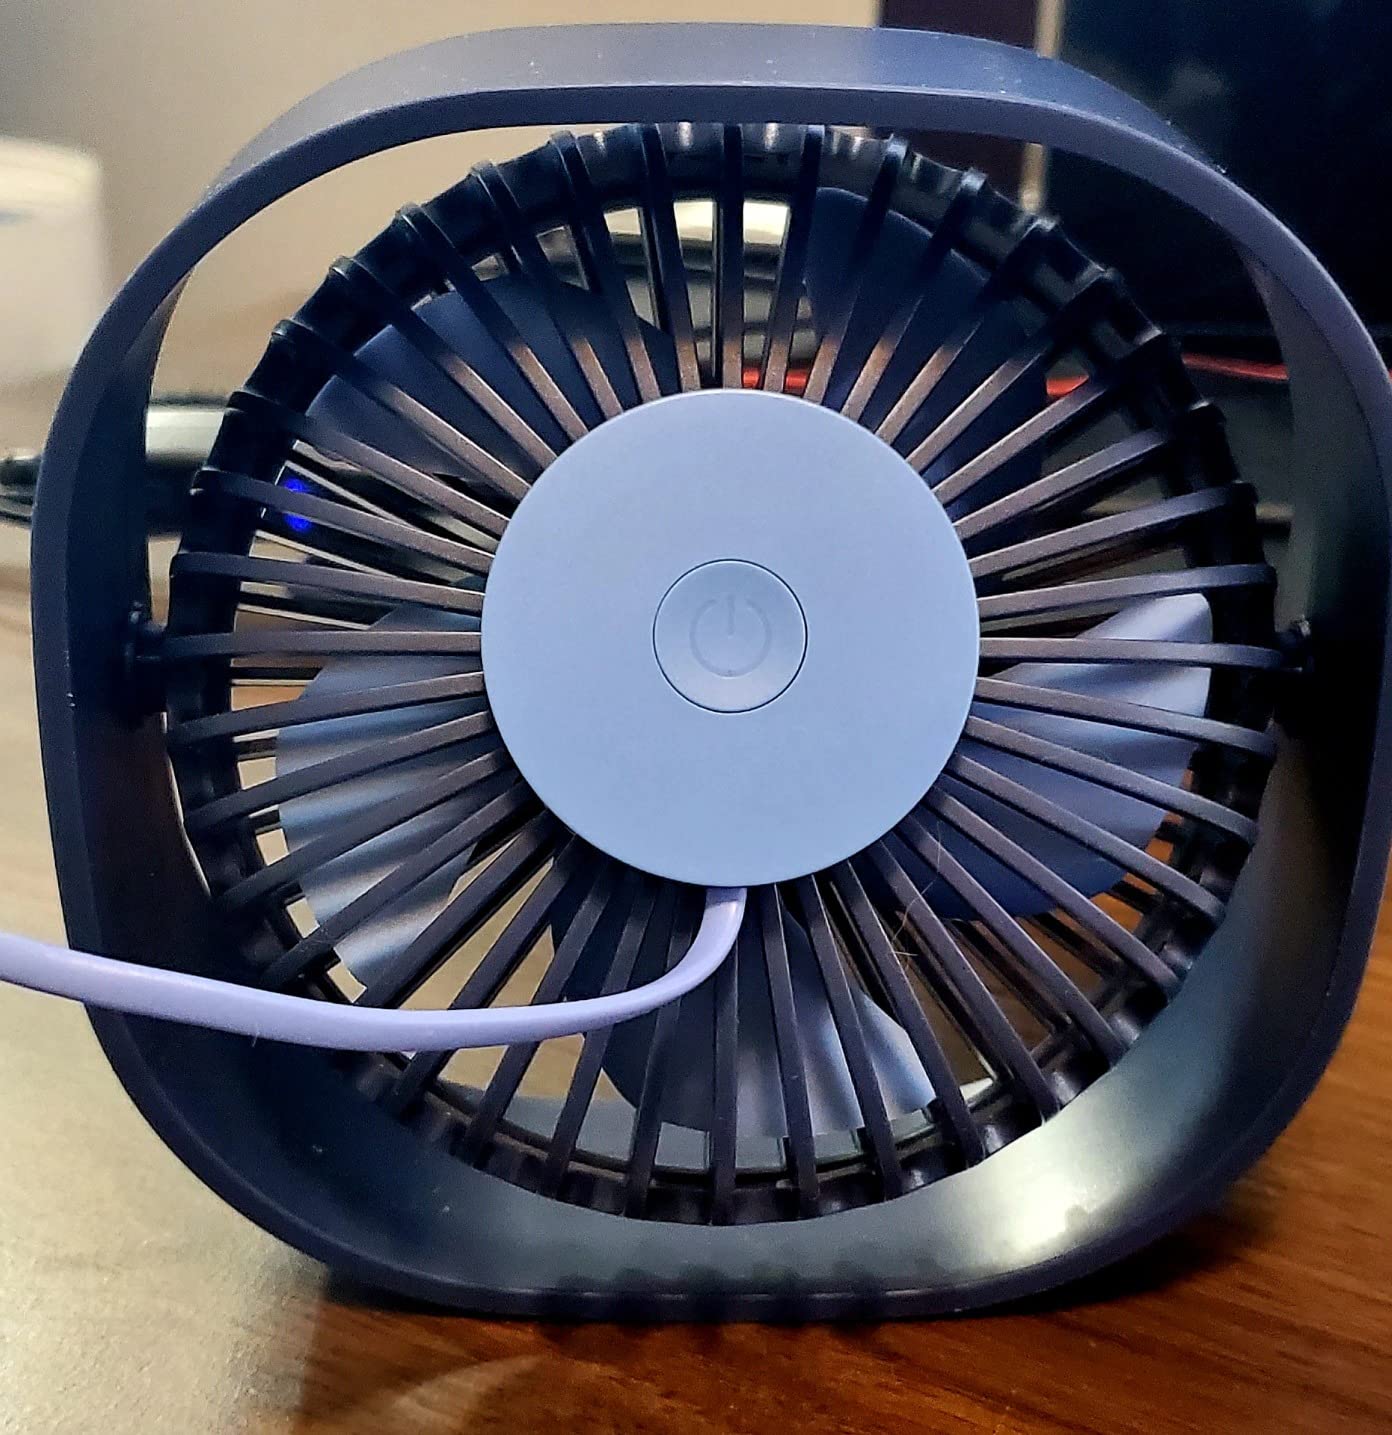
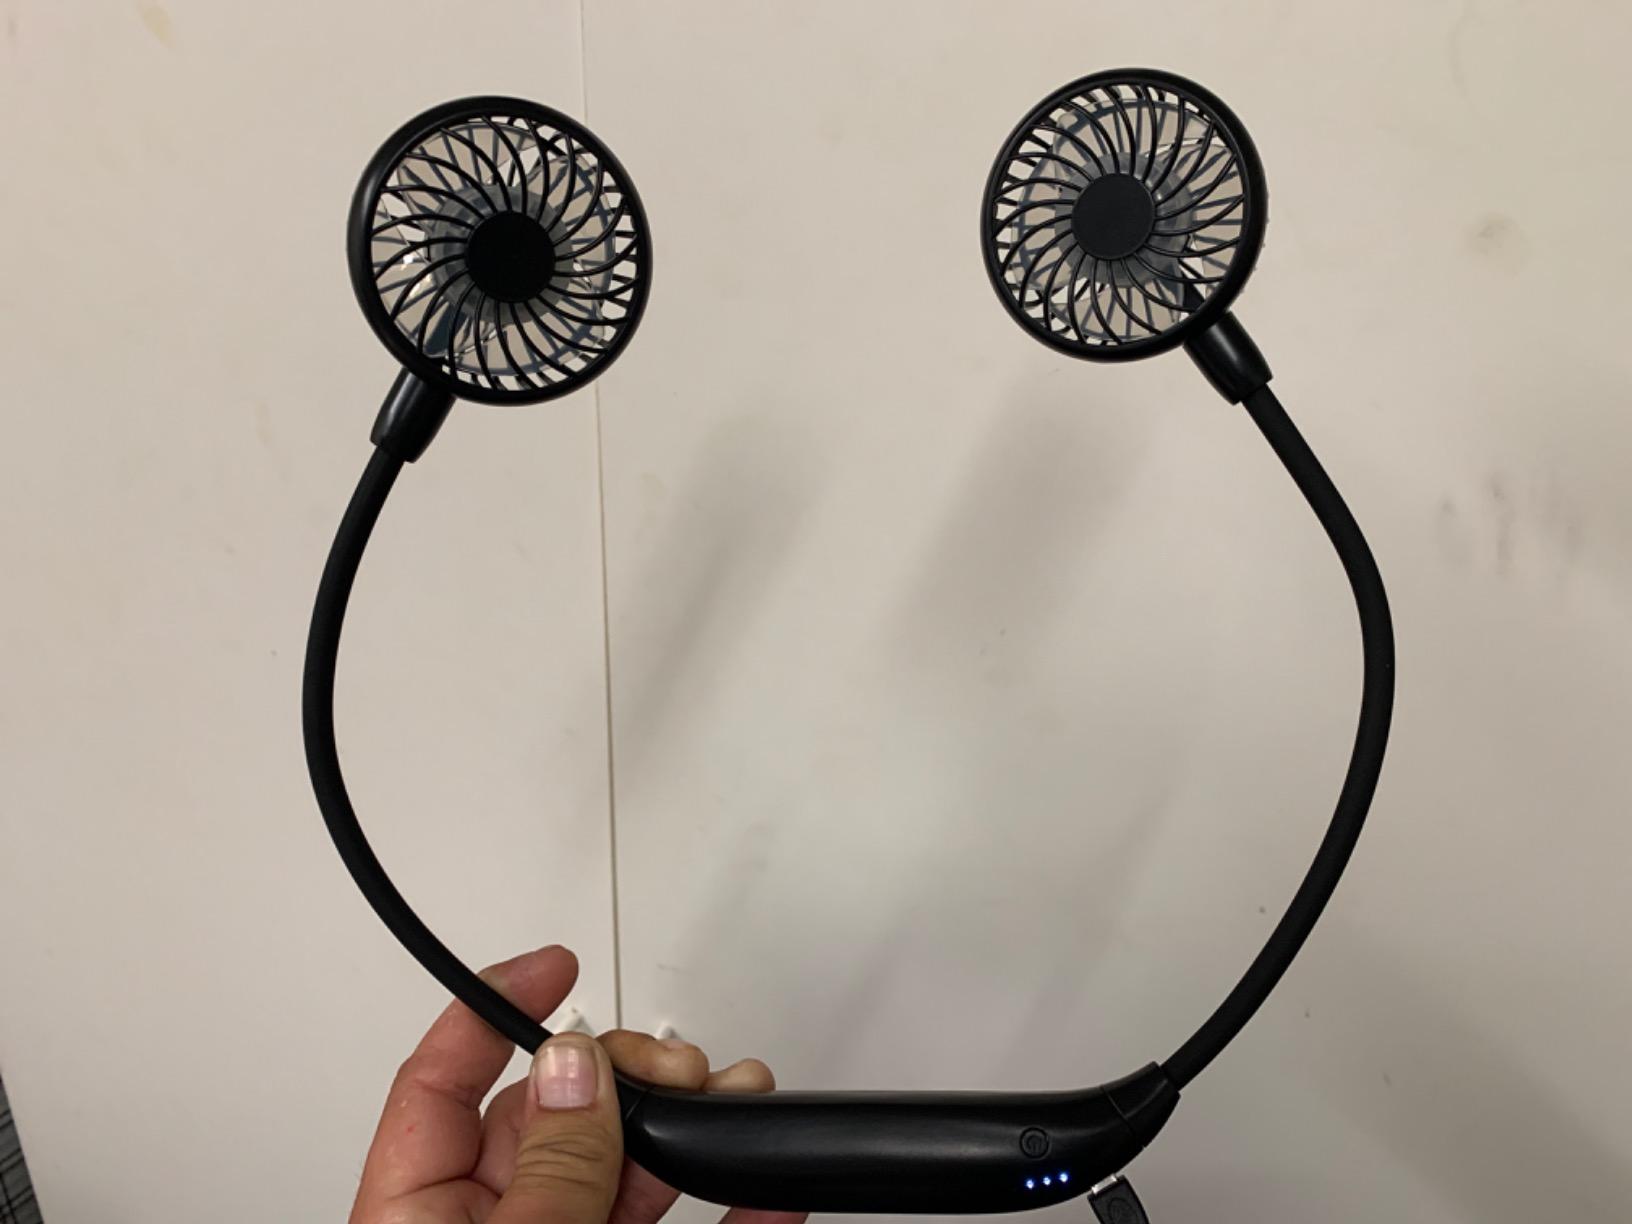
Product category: fan
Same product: no